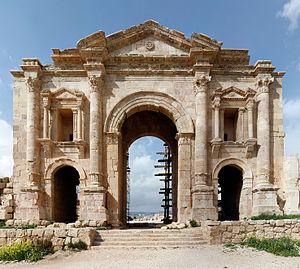
Cet article recense les arcs de triomphe romains, dont la fonction a bien été identifiée.